Francis MacGregor

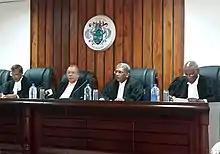
MacGregor (second from left) as President of the Seychelles Court of Appeal

Earlier, he was elected as the Chairman of the People's Assembly after the 1987 elections. MacGregor wrote a book about the legislative history in Seychelles.